The Phantom (1931 film)

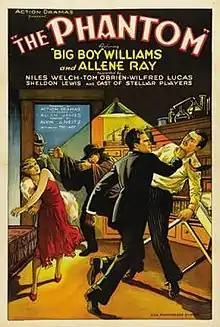
Film poster

The Phantom is a 1931 American pre-Code mystery film directed by Alan James.